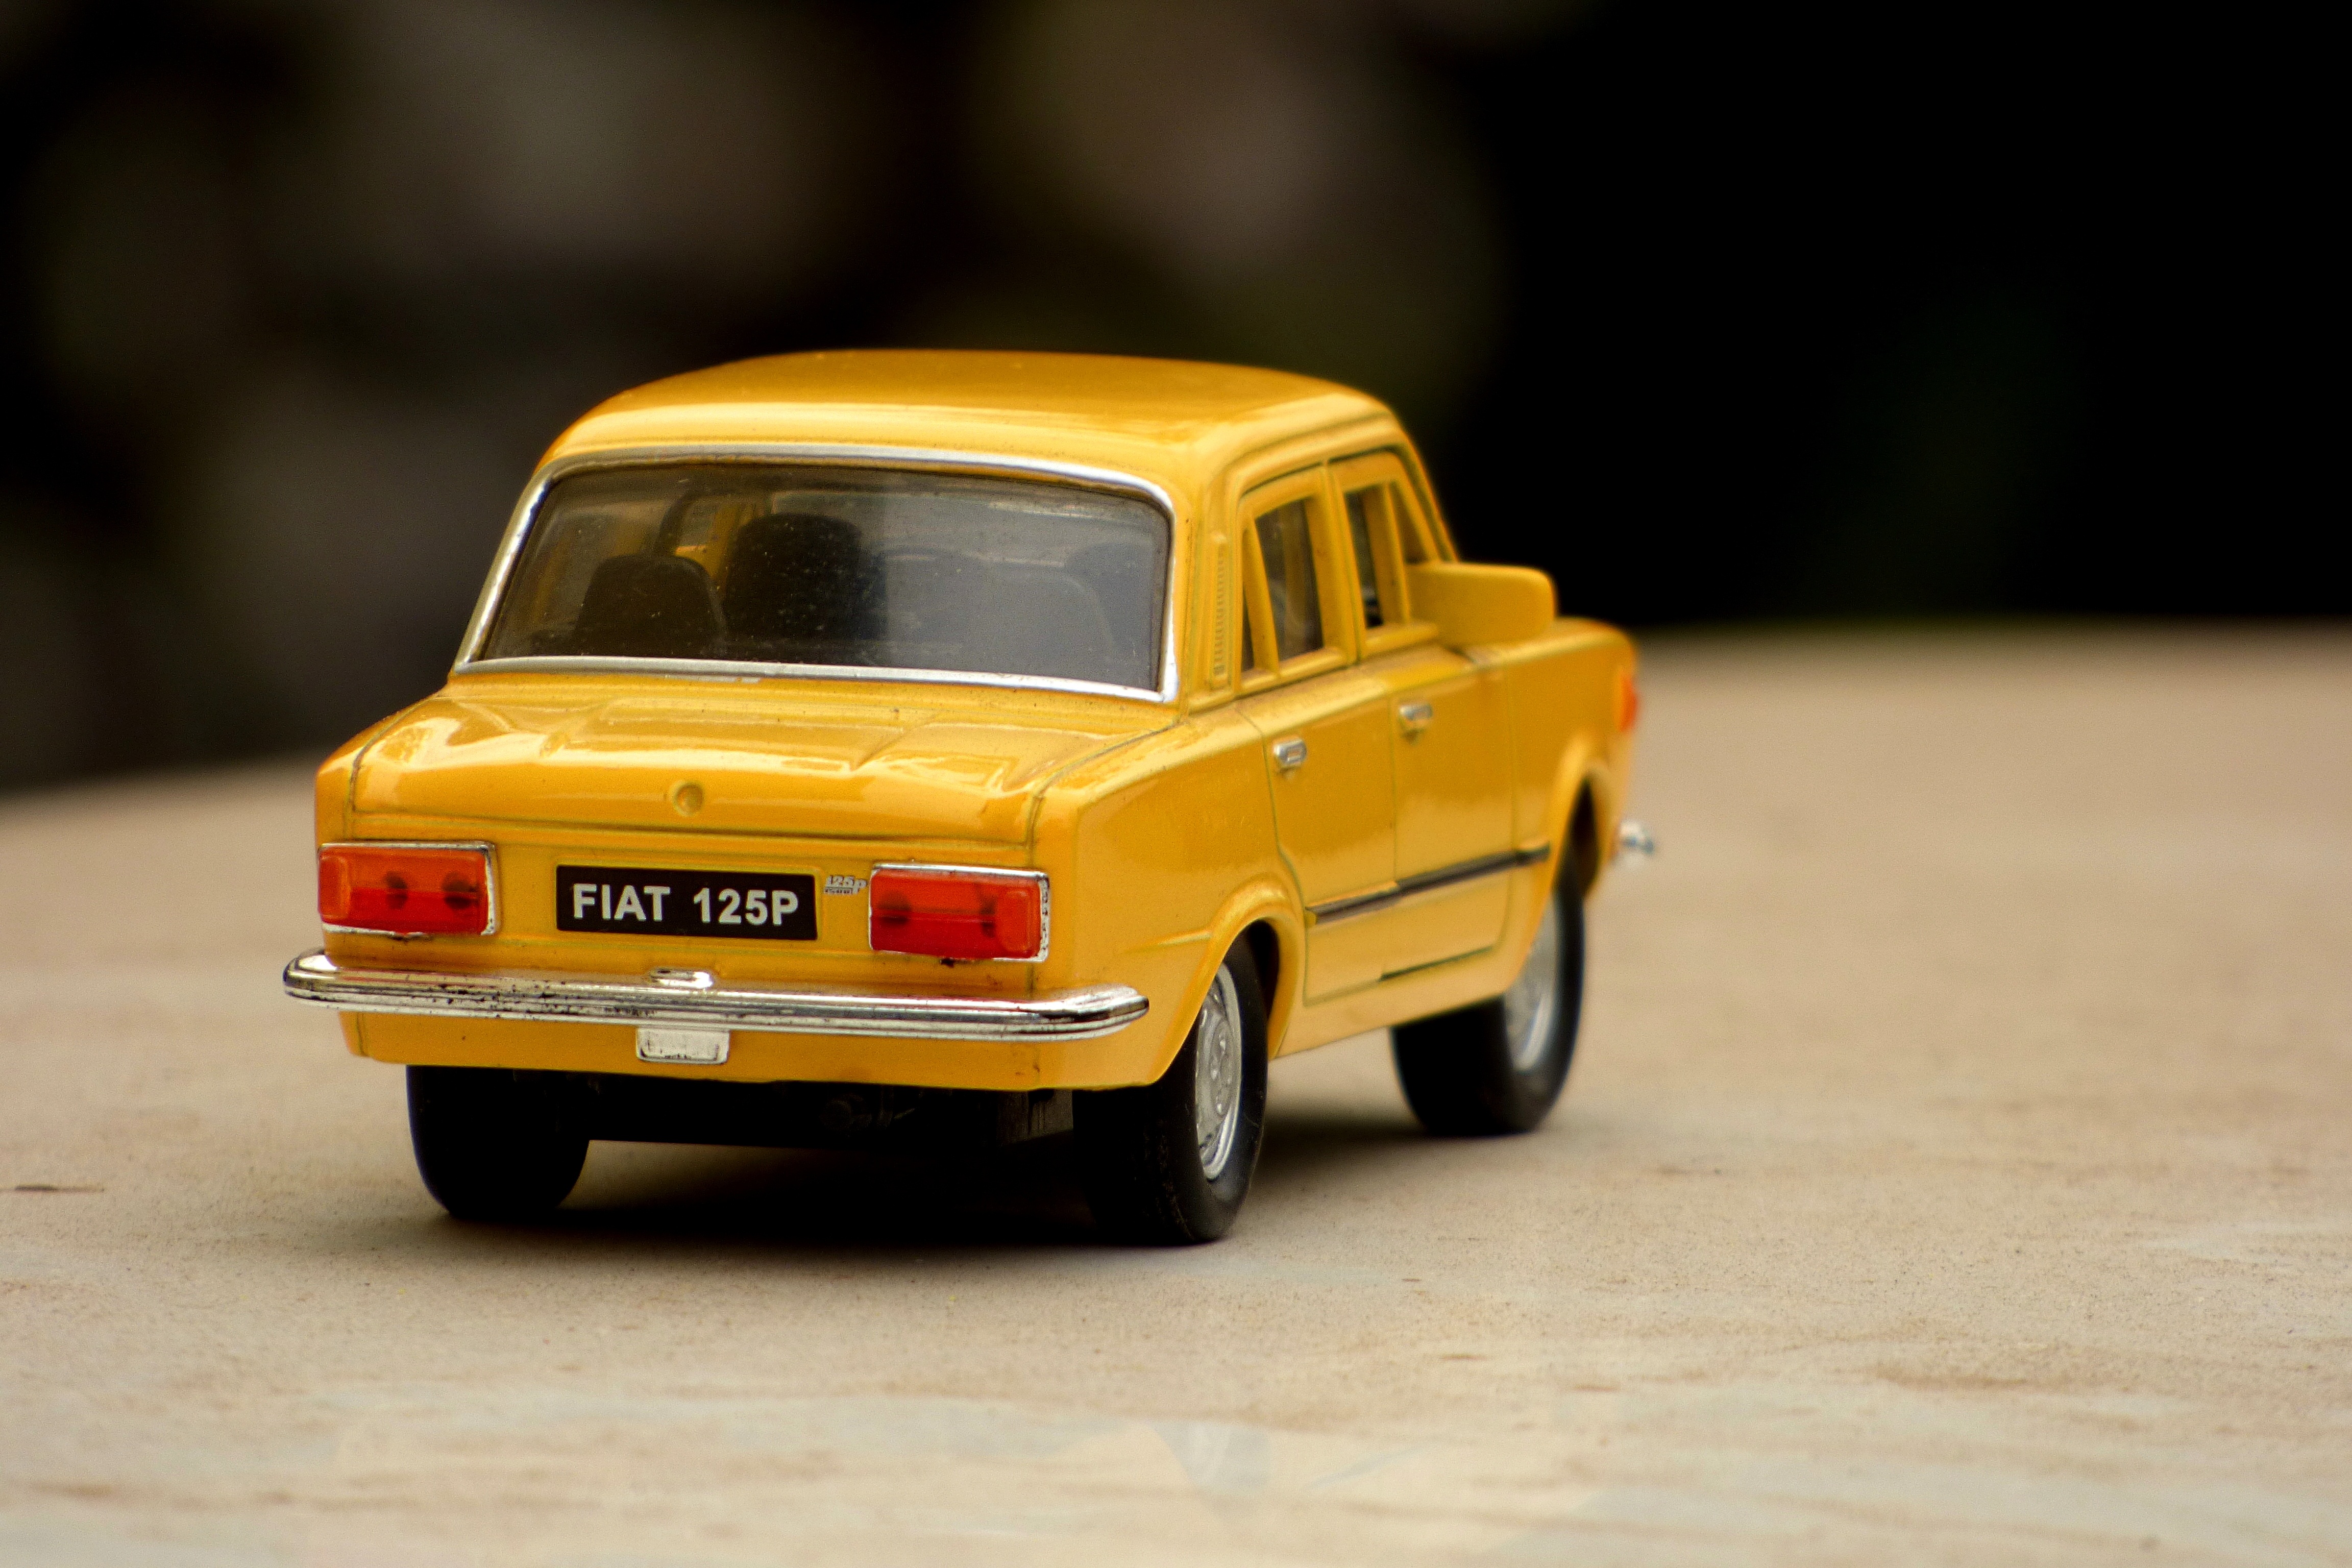
car, old, transport, vehicle, auto, scale, toy, classic car, automotive, miniature, sedan, fiat, antique car, small car, model car, land vehicle, automobile make, compact car, family car, executive car, fiat 125p